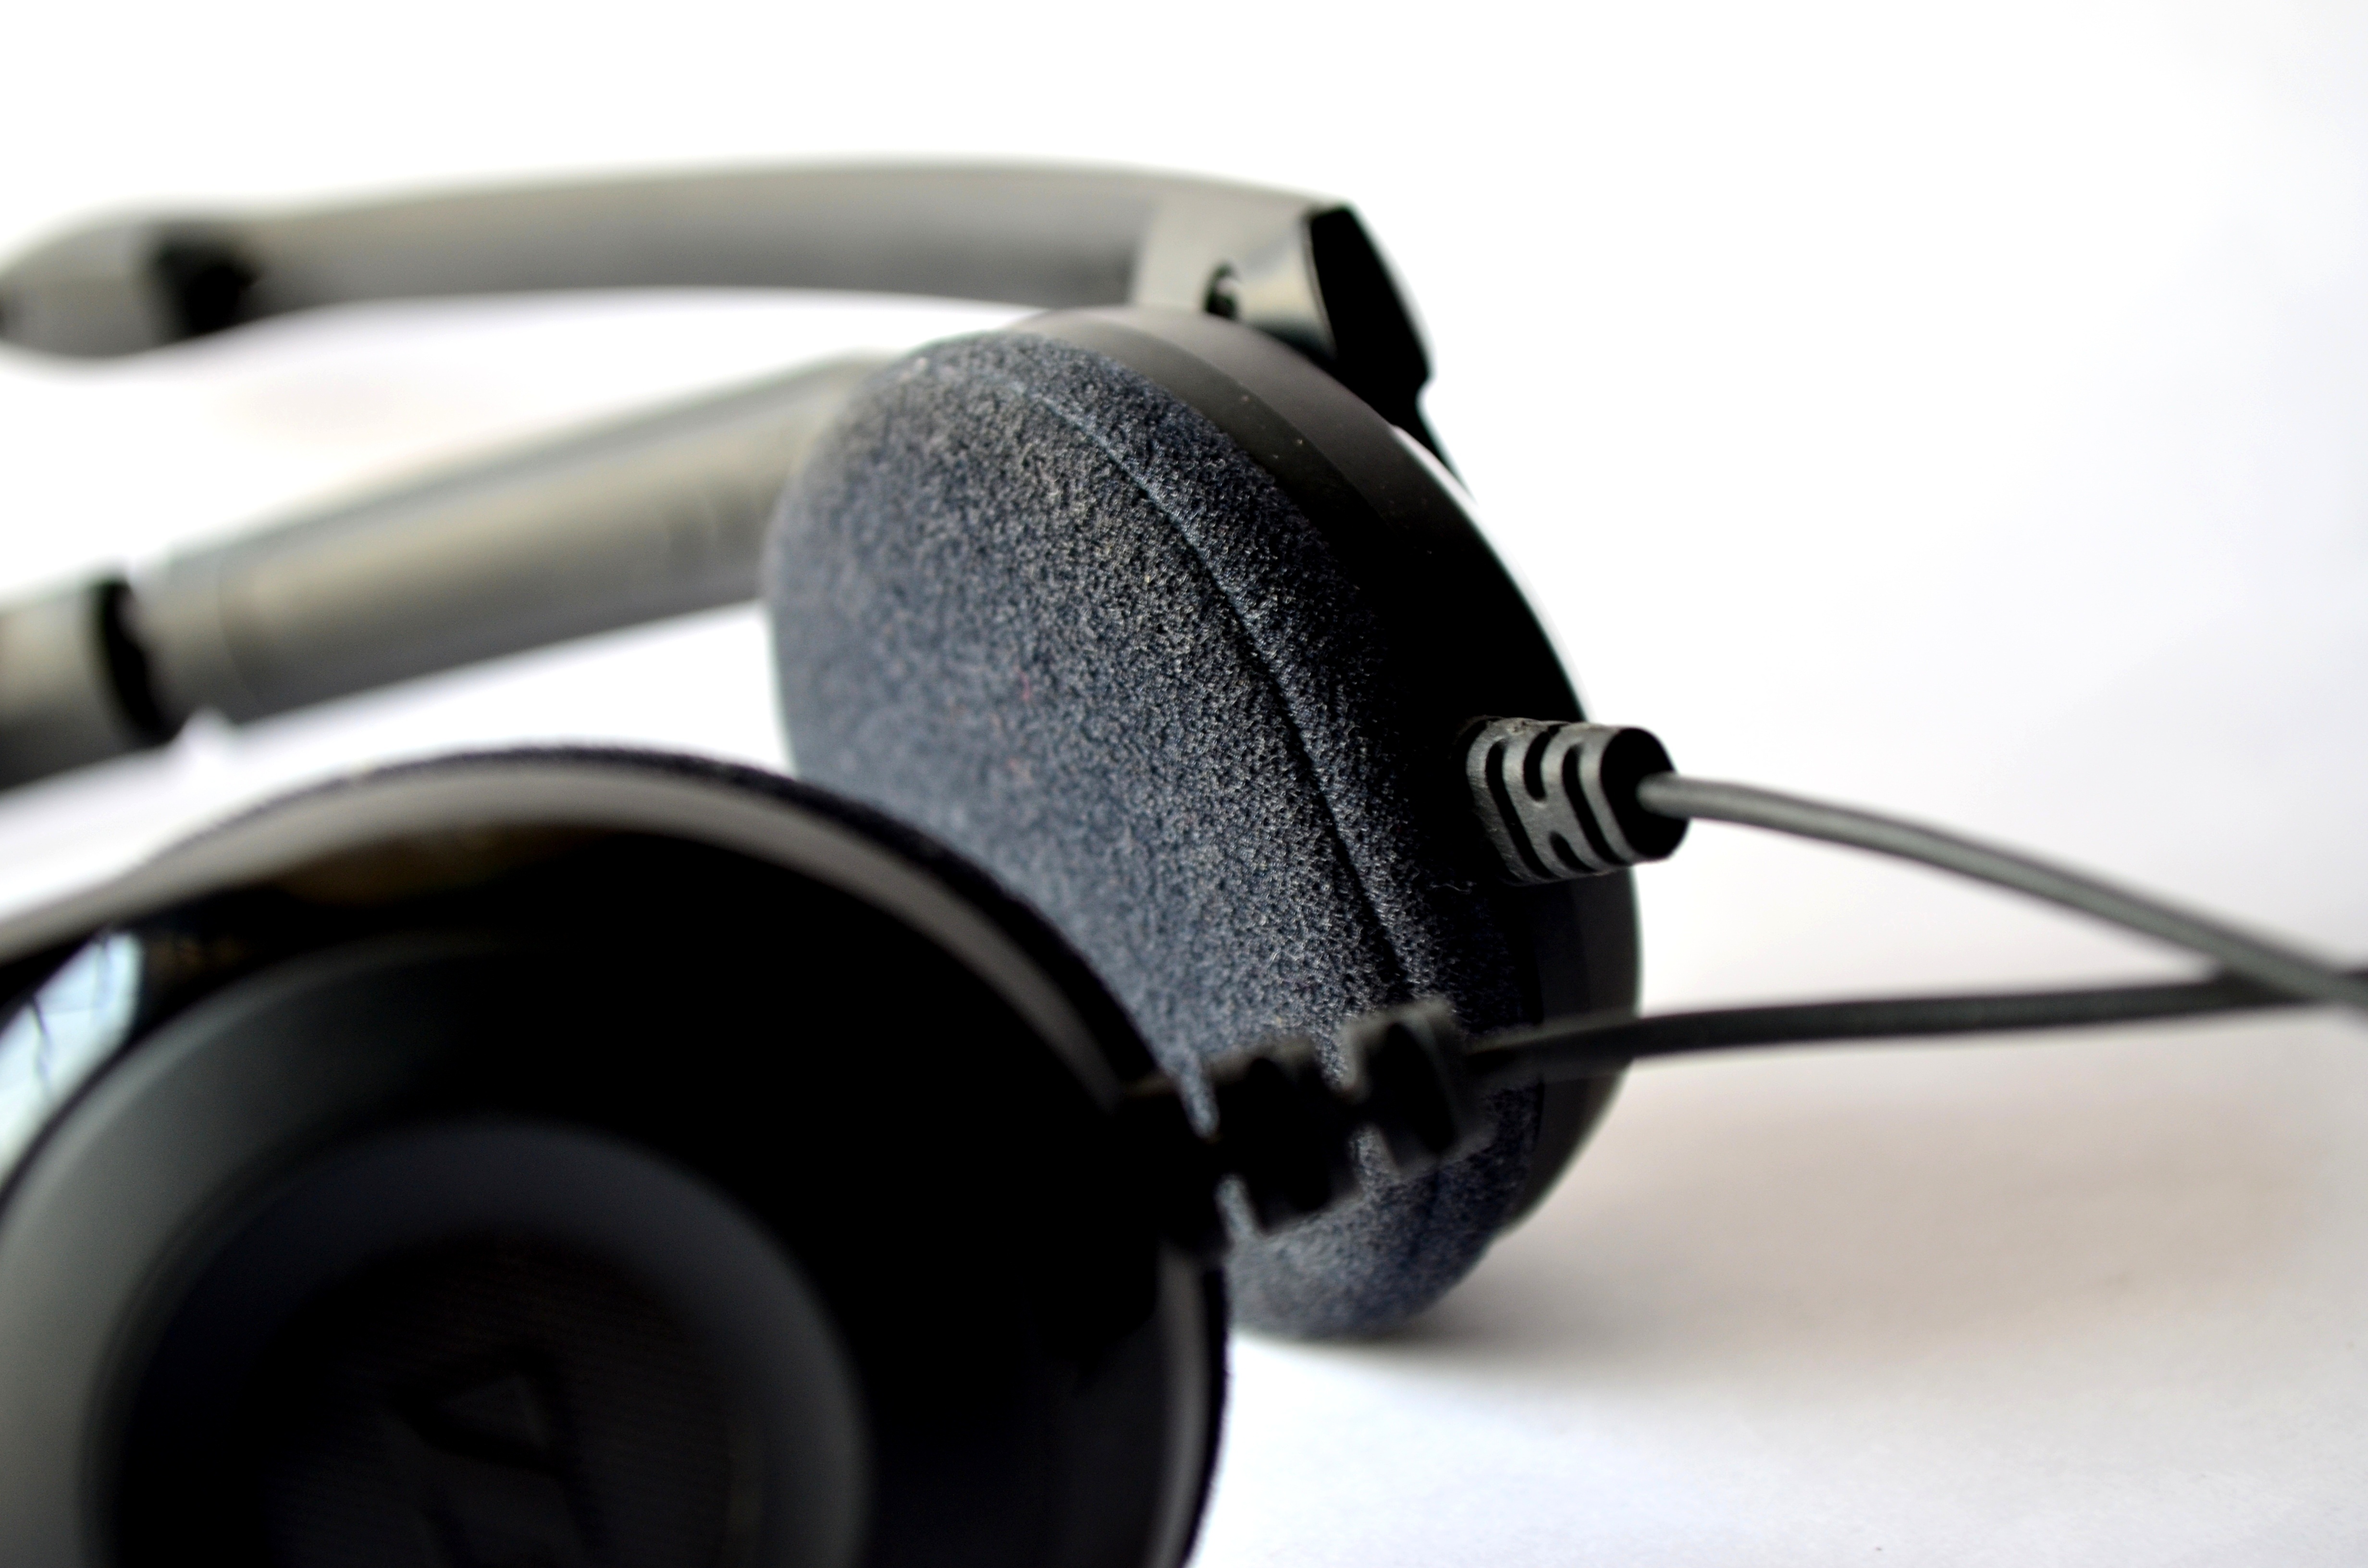
technology, microphone, mic, communication, gadget, ear, broadcast, recording, audio, headphones, headset, voice, audio equipment, electronic device, communication device